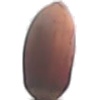
Label: Hazelnut 1